Sir Edward Cooper, 1st Baronet

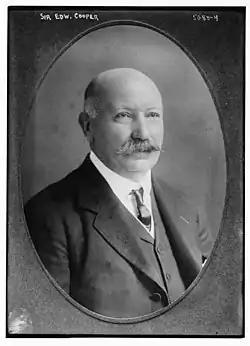
Sir Edward Cooper

Sir Edward Ernest Cooper, 1st Baronet (1848 – 12 February 1922) was Lord Mayor of London for 1919 to 1920.